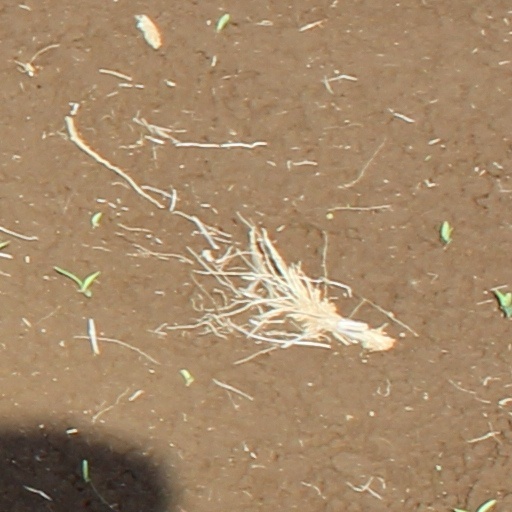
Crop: wheat